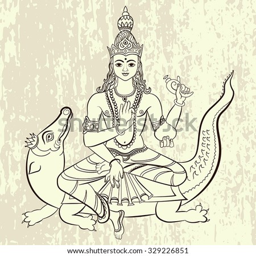
deity sitting on the crocodile .